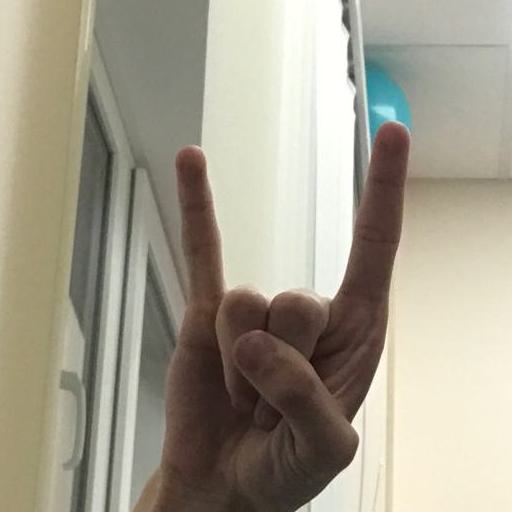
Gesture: rock